Battle axe

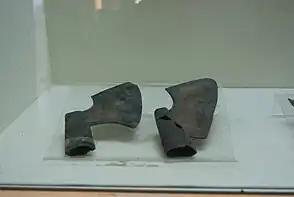
Dong Son axes

Battle axes were eventually phased out at the end of the 16th century as military tactics began to revolve increasingly around the use of gunpowder. However, as late as the 1640s, Prince Rupert—a Royalist general and cavalry commander during the English Civil War—is pictured carrying a battle axe, and this was not merely a decorative symbol of authority: the "short pole-axe" was adopted by Royalist cavalry officers to penetrate Roundhead troopers' helmets and cuirasses in close-quarters fighting, and it was also used by their opponents: Sir Bevil Grenville was slain by a Parliamentarian pole-axe at the Battle of Lansdowne, and Sir Richard Bulstrode was wounded by one at the Battle of Edgehill.